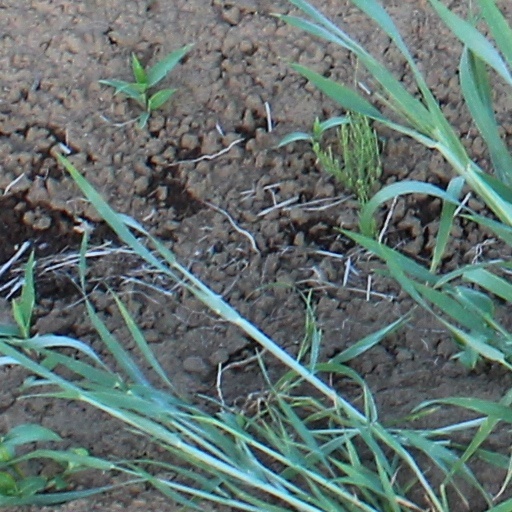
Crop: wheat